Maplewood, Houston

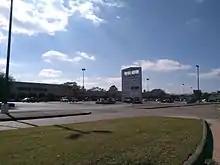
Maplewood Mall

Maplewood Mall, a outdoor shopping center, serves neighborhood residents. It opened in 1965 as an indoor shopping mall. In 2004 New Plan Excel Realty renovated the center and converted it from an indoor shopping mall to an outdoor shopping center. On August 6, 2004, it held a grand re-opening. 200 people, including Marvin Zindler, attended. All of the mall's previous tenants continued to occupy space in the refurbished development.